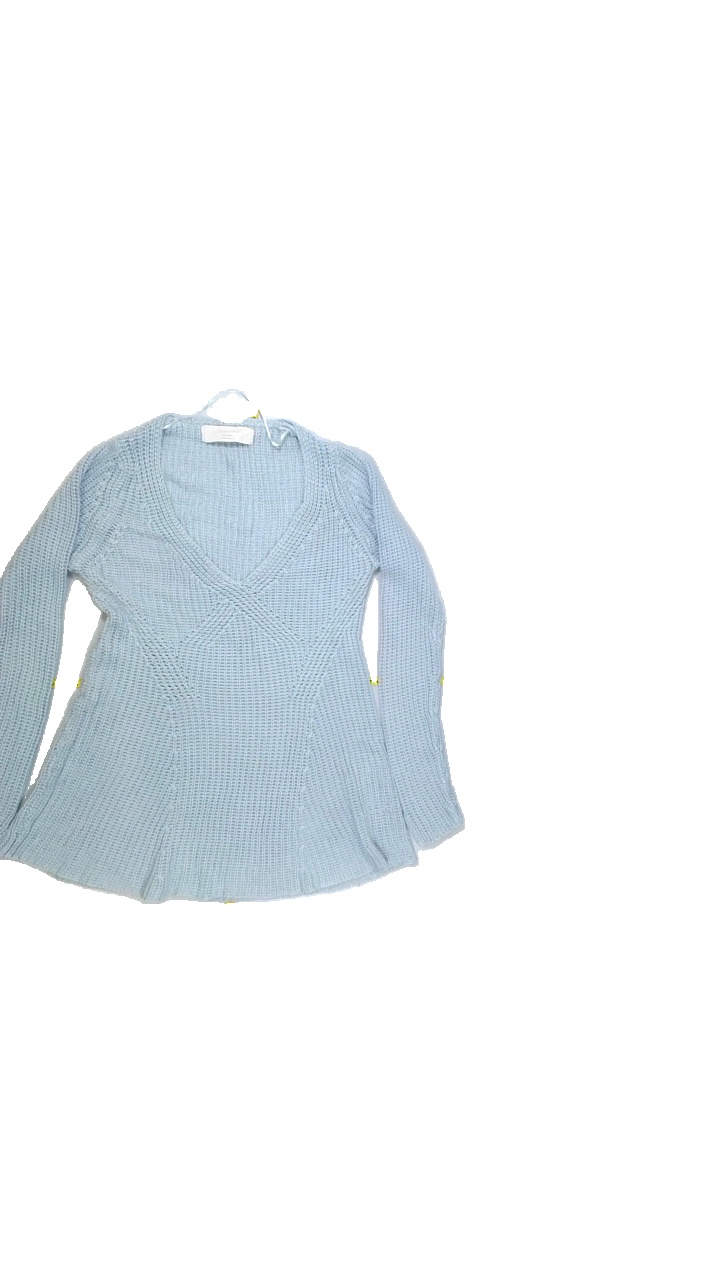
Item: Sweater (Ladies)
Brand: Not Applicable
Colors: Blue
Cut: Regular, V-collar
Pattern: Plain
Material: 100%acrylic
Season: All
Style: No trend
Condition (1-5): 3
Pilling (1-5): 4
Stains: No
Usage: Export
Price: <50